St Kenneth's Chapel

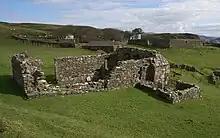
St Kenneth's Chapel

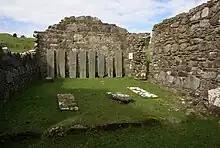
Nave

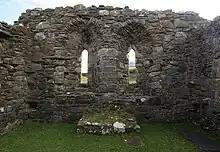
Chancel

St. Kenneth's Chapel is a ruined chapel on Inch Kenneth Island, Parish of Kilfinichen and Kilvickeon, Isle of Mull, Argyll and Bute, Scotland. It dates to the 13th century. It became a Scheduled Monument on 27 March 1928.